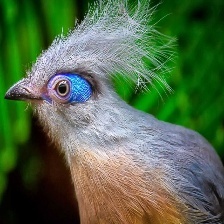
Species: CRESTED COUA
Scientific name: COUA CRISTATA